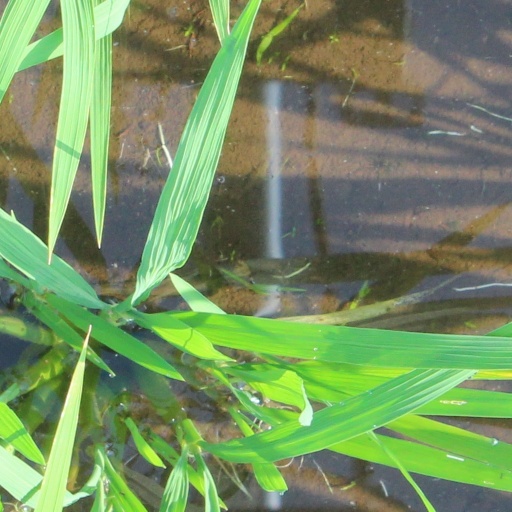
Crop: rice